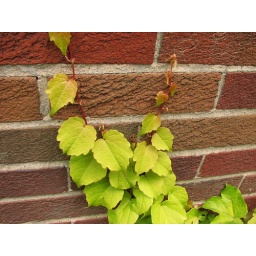
growing under my bedroom window